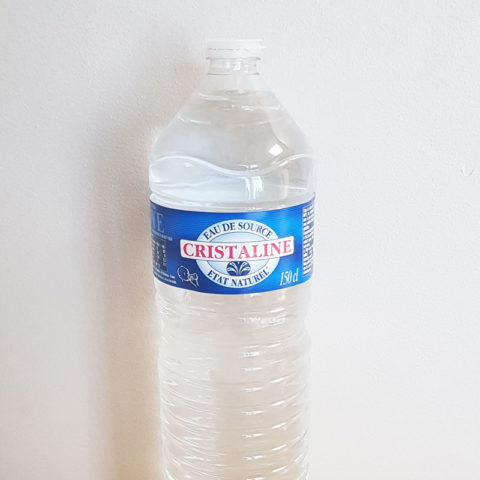
Label: plastic